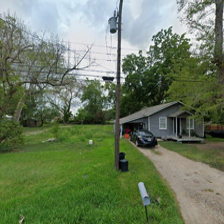
Label: streetView